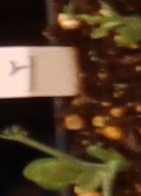
Label: Field Pea